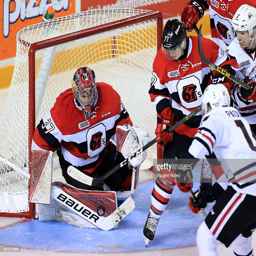
# makes a save during the third period of a game against ice hockey team .